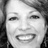
Emotion: happy